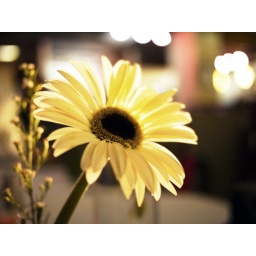
I was bored so I deliberately placed this dinner table flower in front of a candle to backlit it :)